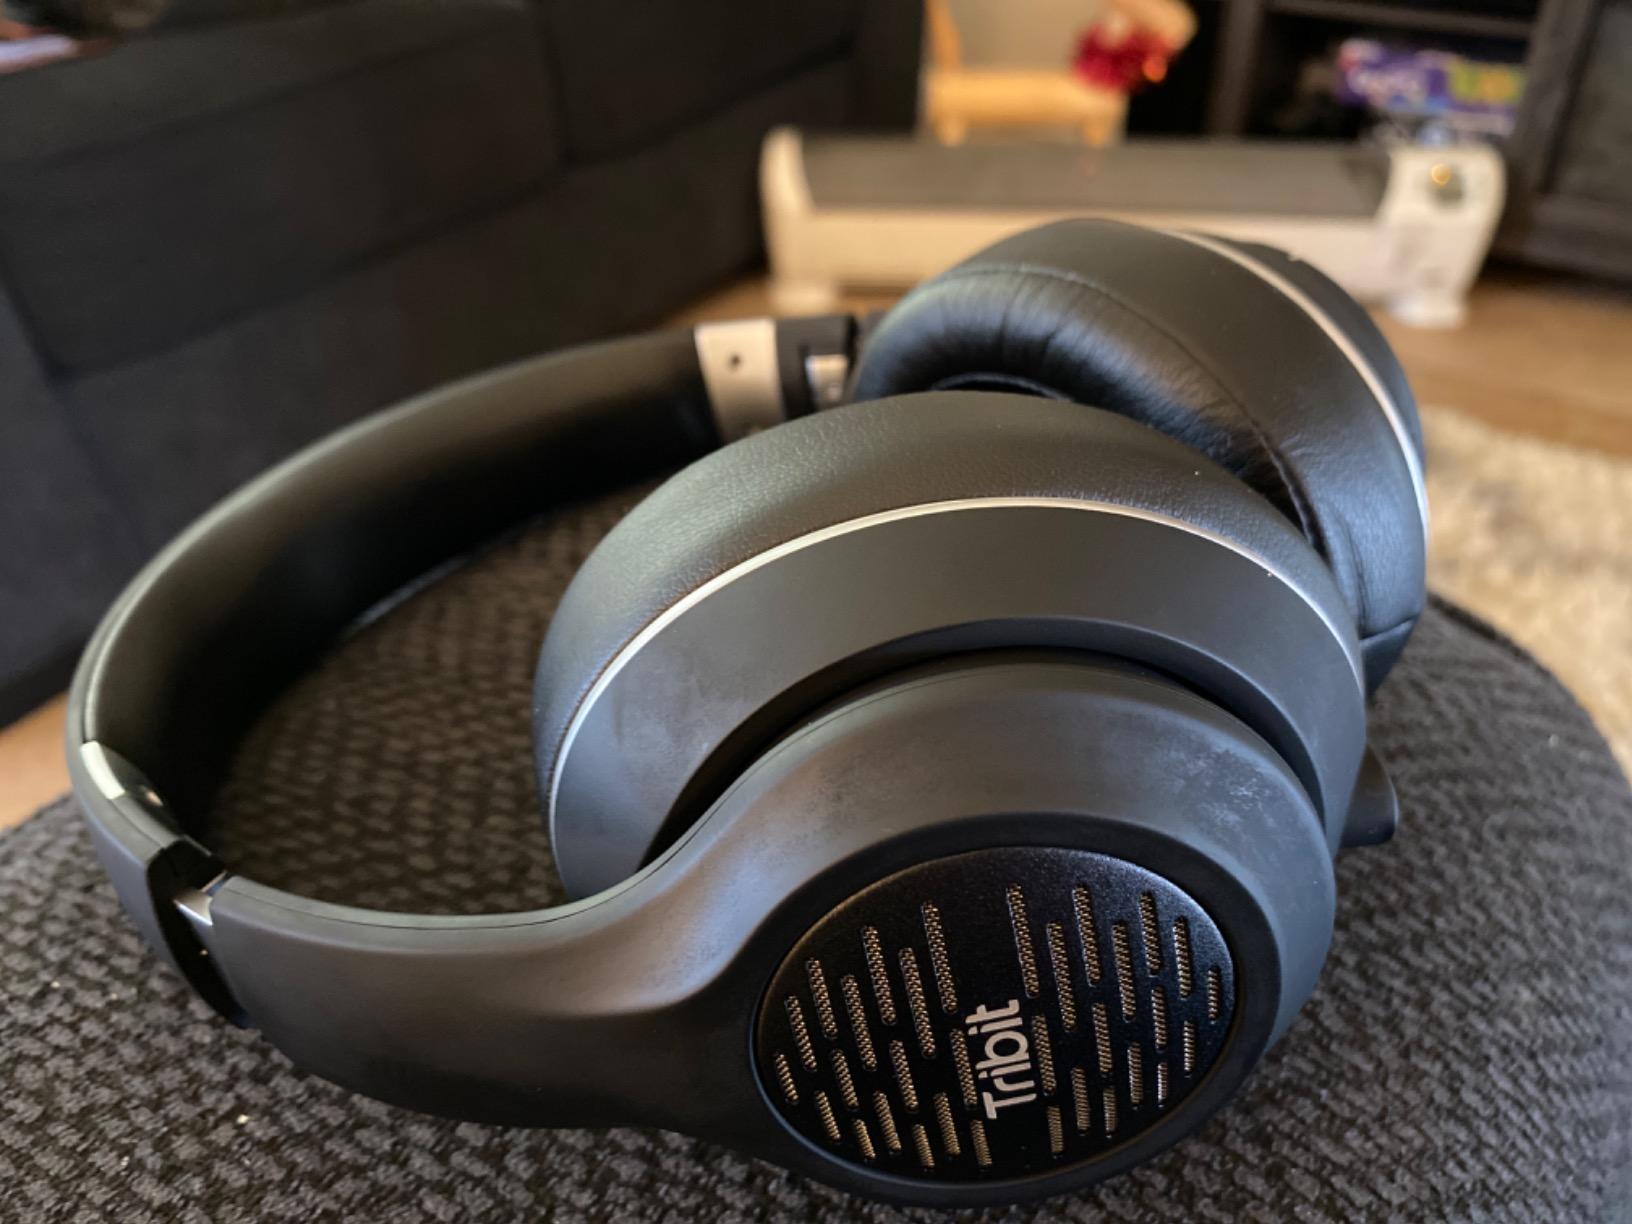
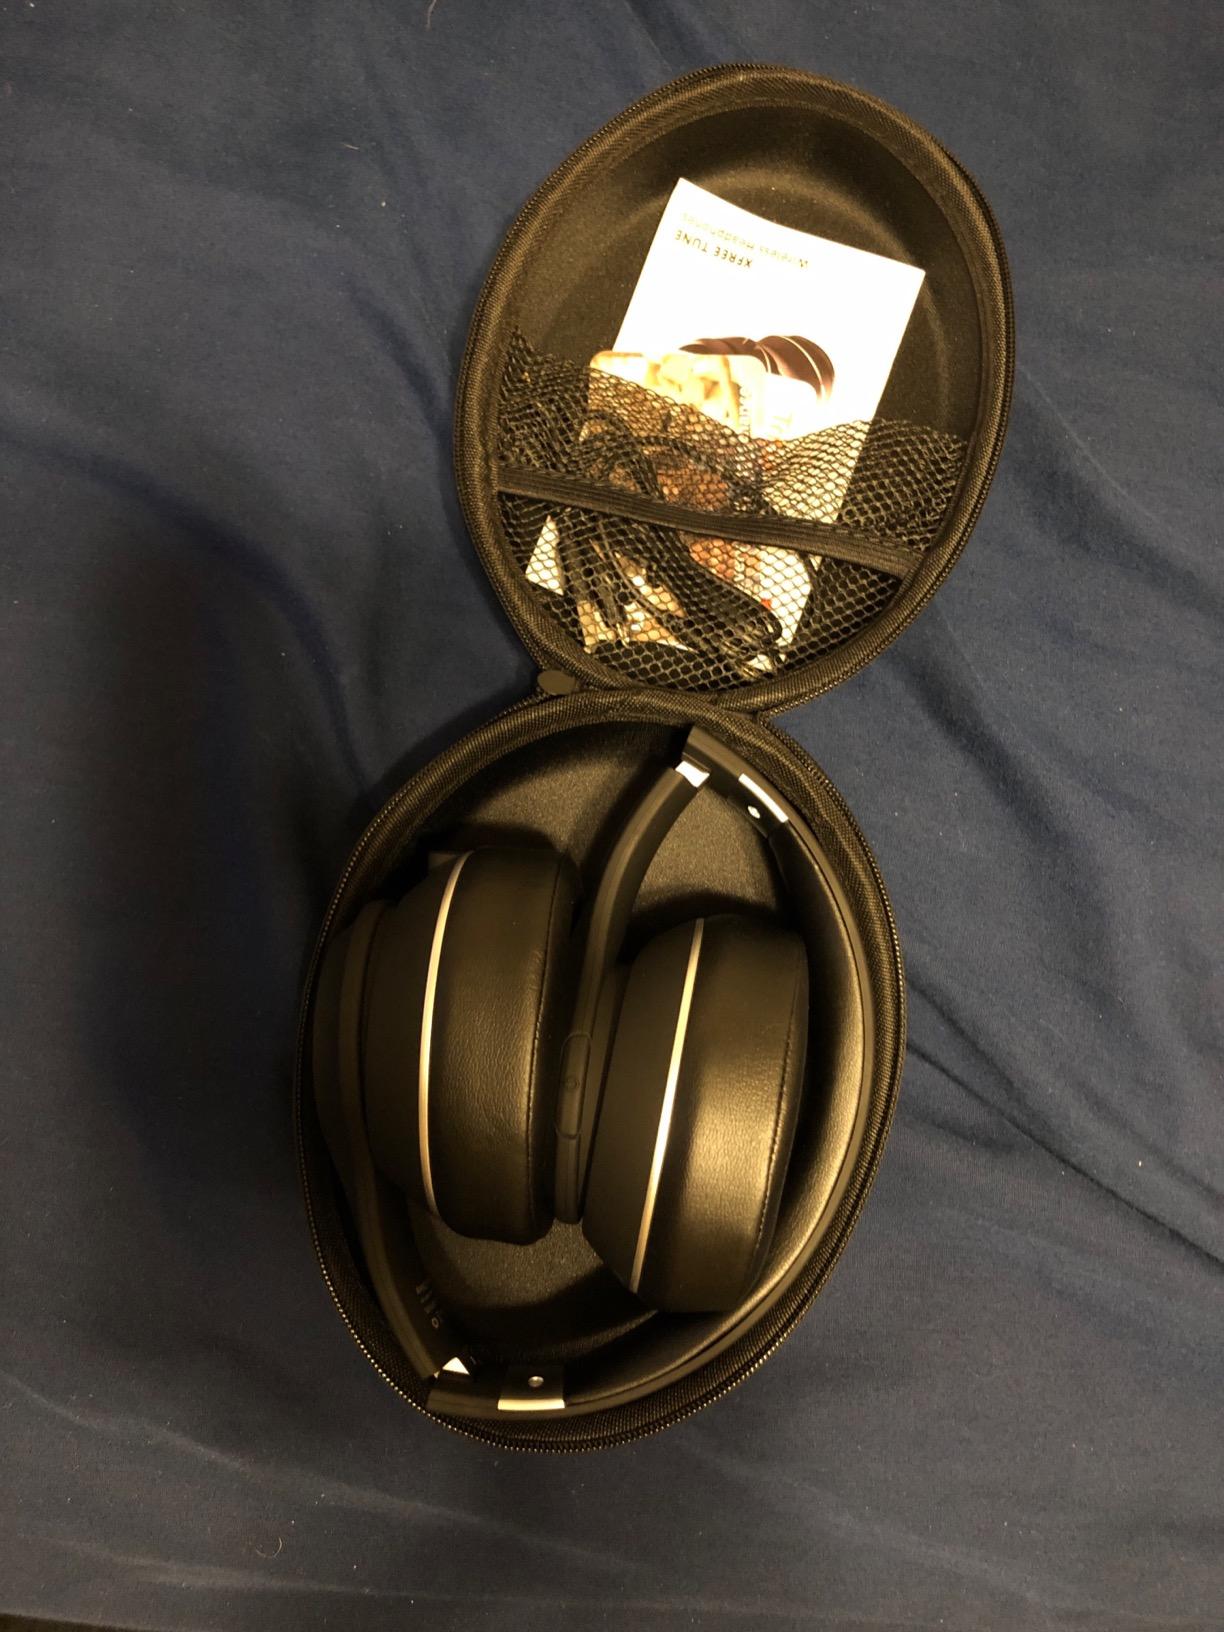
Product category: headphones
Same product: yes